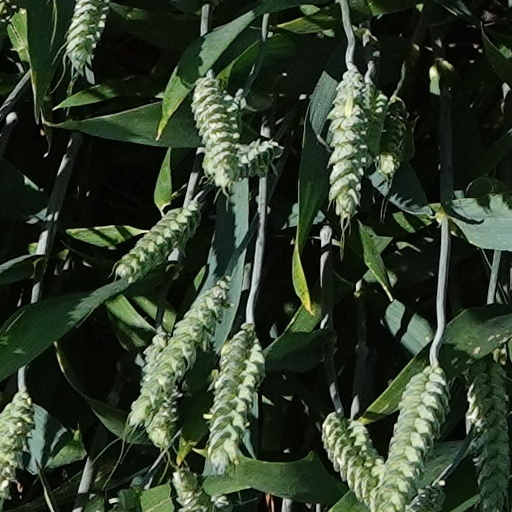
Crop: wheat